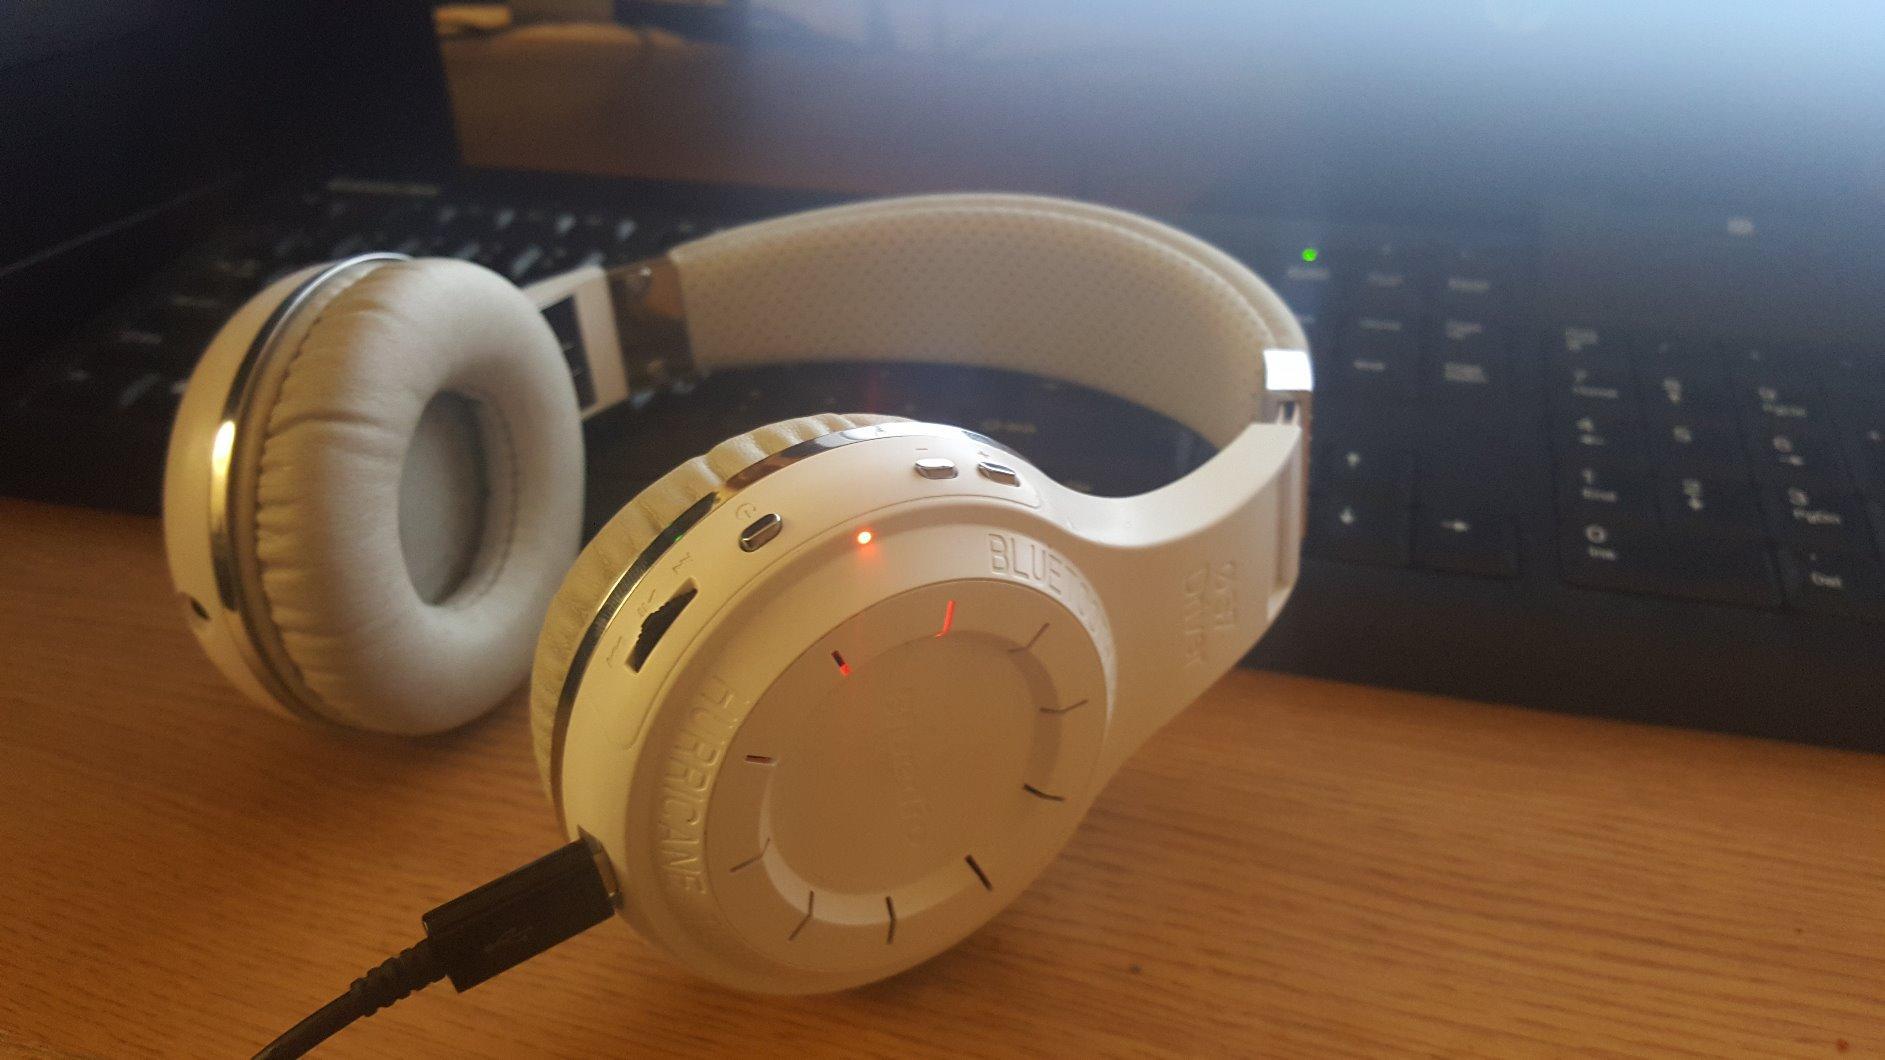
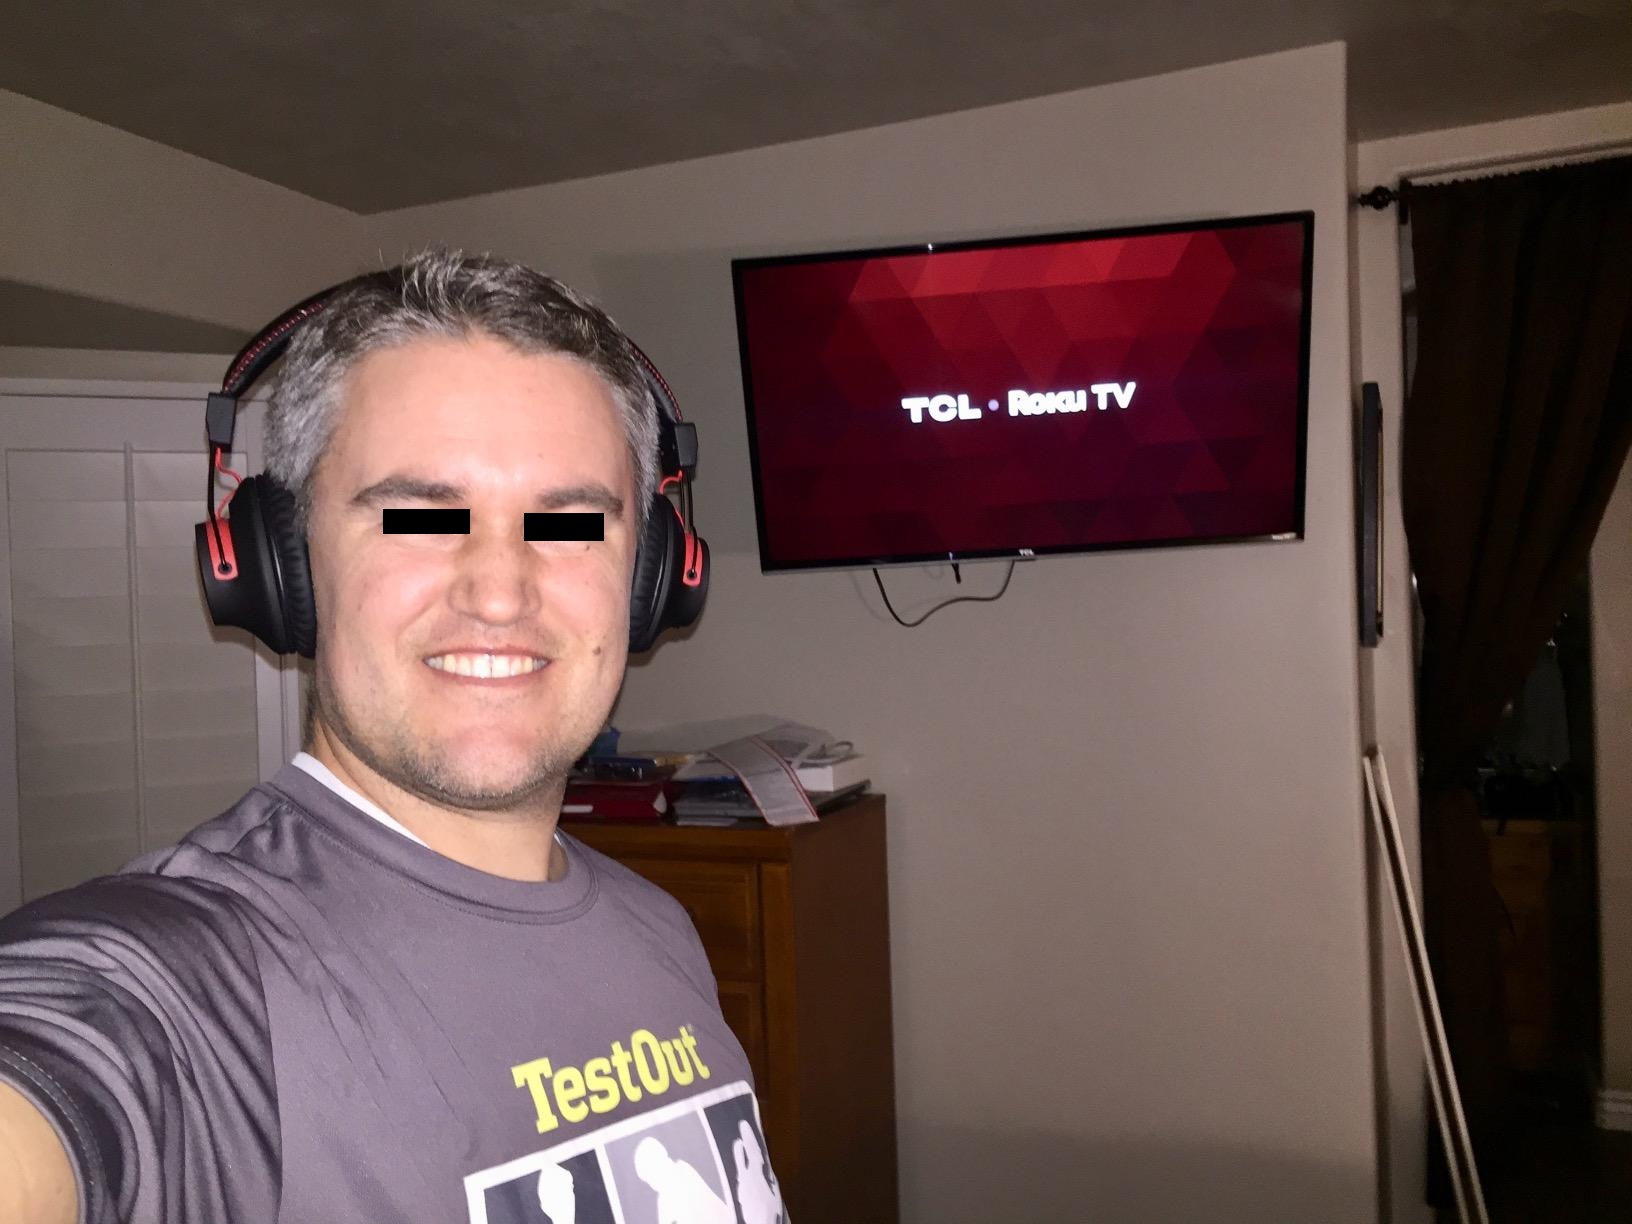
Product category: headphones
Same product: no